York, Upper Canada

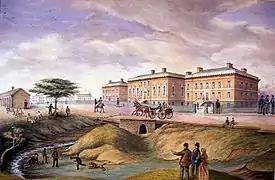
Depiction of the third Parliament Building for Upper Canada in 1834. York was named the seat of government for Upper Canada in 1797.

The Town of York did not fill the small original blocks, instead development spread to the west; the area west to Peter Street had been annexed in 1797 on the order of the province. The town grid was extended west and plots of land near New (Jarvis) and Church streets were set aside for public buildings. St. Lawrence Market, St. James' Cathedral and the Courthouse and Jail on King would be built on the public reserves. The Town was also extended in the east along King Street (then a part of Kingston Road) to the Don River. There, Angell's Bridge stretched across the Don. A path led from Angell's Bridge south to the peninsula and the lighthouse.